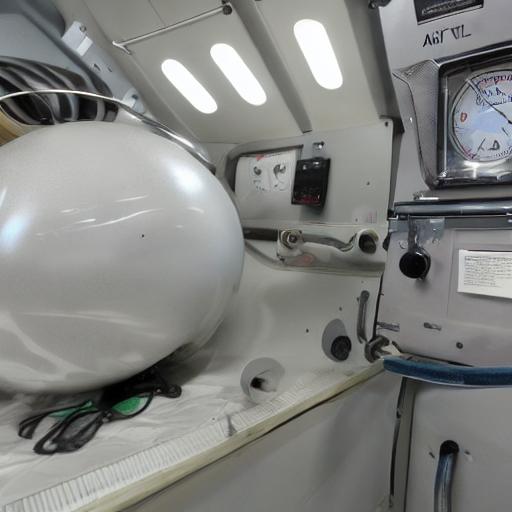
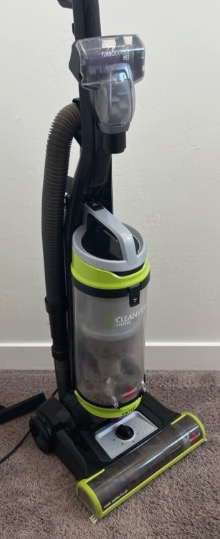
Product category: items_vacuum
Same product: no